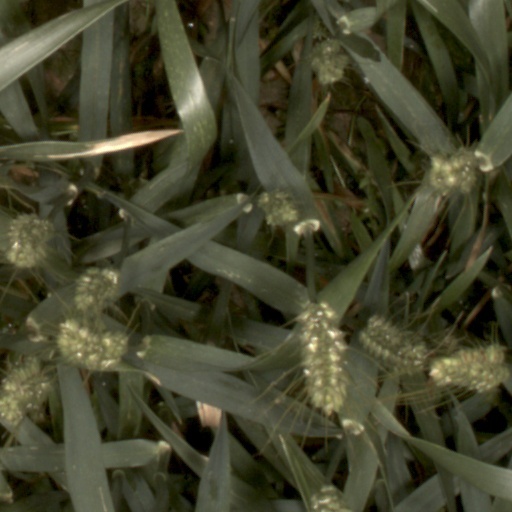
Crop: wheat